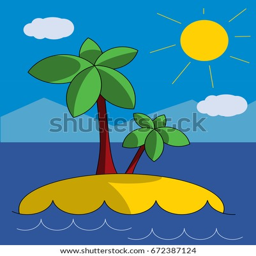
an island with palm trees in the middle of the ocean .